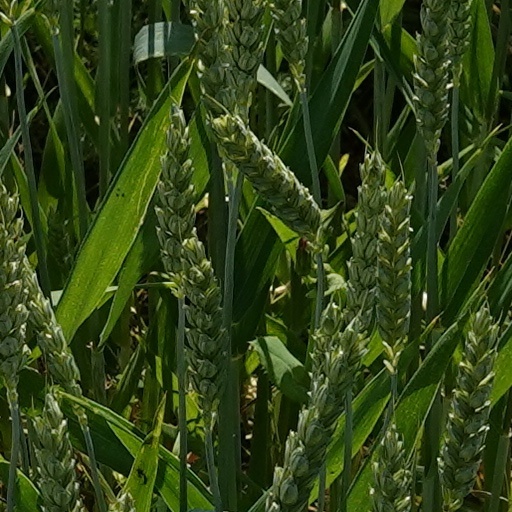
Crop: wheat